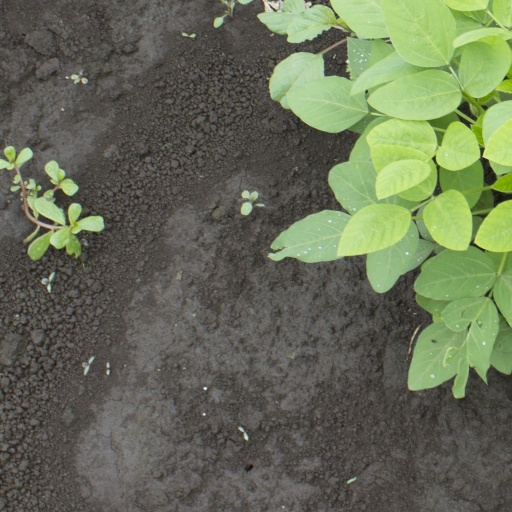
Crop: soybean